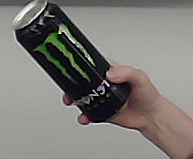
Product: monster_energydrink